Wyatt Outlaw

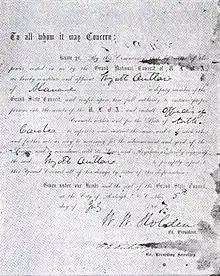
Outlaw's commission into the Union League, dated July 5, 1867 and signed by William Woods Holden

Outlaw, whose trade was woodworking and cabinet-making, was an African-American community leader in Alamance County. In 1866 he founded or cofounded the Loyal Republican League in Alamance. In 1868, Outlaw was among a number of trustees who were deeded land for the establishment of the first African Methodist Episcopal Church in Alamance County. Outlaw's Loyal Republican League was later incorporated into the Union League, a fraternal order connected to the Republican Party.